Paull

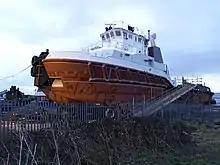
Tug under construction at Hepworth's shipyard (2008)

The western part of the civil parish of Paull centred on the village of Paull on the banks of the Humber Estuary and is bounded by the Hedon Haven watercourse to the west and north, and the Humber Estuary to the south; the north-eastern boundary of the parish is coincident with the Newton Garth, Haylands, Green's, Riggs, and South Ends & Thorney drains; the parish extends approximately south-east along the bank on a strip approximately wide and from Paull bordered to the north by the Sands and Keyingham drains, and the 'Old Channel', with the Ottringham Drain at the eastern boundary. To the north and west are the town of Hedon and the Salt End refinery and chemical works in the parish of Hedon. The other bounding parishes from west to east are Thorngumbald, Keyingham, Ottringham and Sunk Island.